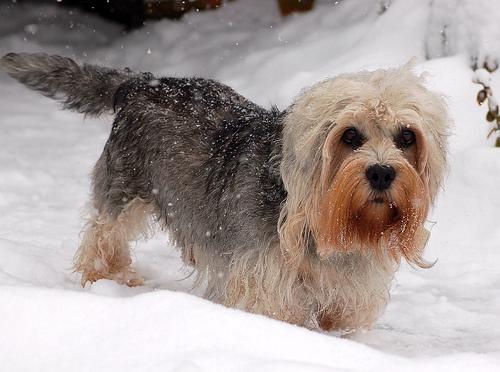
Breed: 211-n000052-Dandie_Dinmont